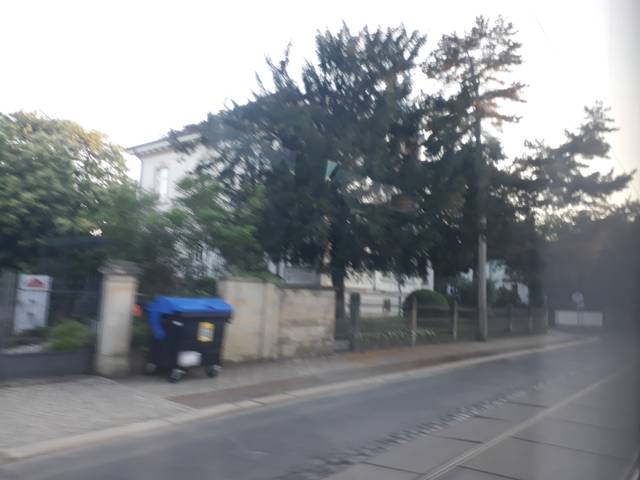
Region: Germany
Coordinates: 51.053, 13.799